Gerard Soeteman

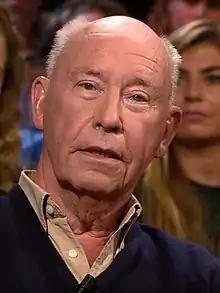
Soeteman in 2017

Gerard Soeteman (1 July 1936 – 16 May 2025) was a Dutch screenwriter and comics writer. , comics based on his television series "Floris" He worked together with Paul Verhoeven on several films, such as "Turkish Delight" and "Black Book". He also wrote the screenplay for "The Assault", which won the Academy Award for Best Foreign Language Film in 1986.